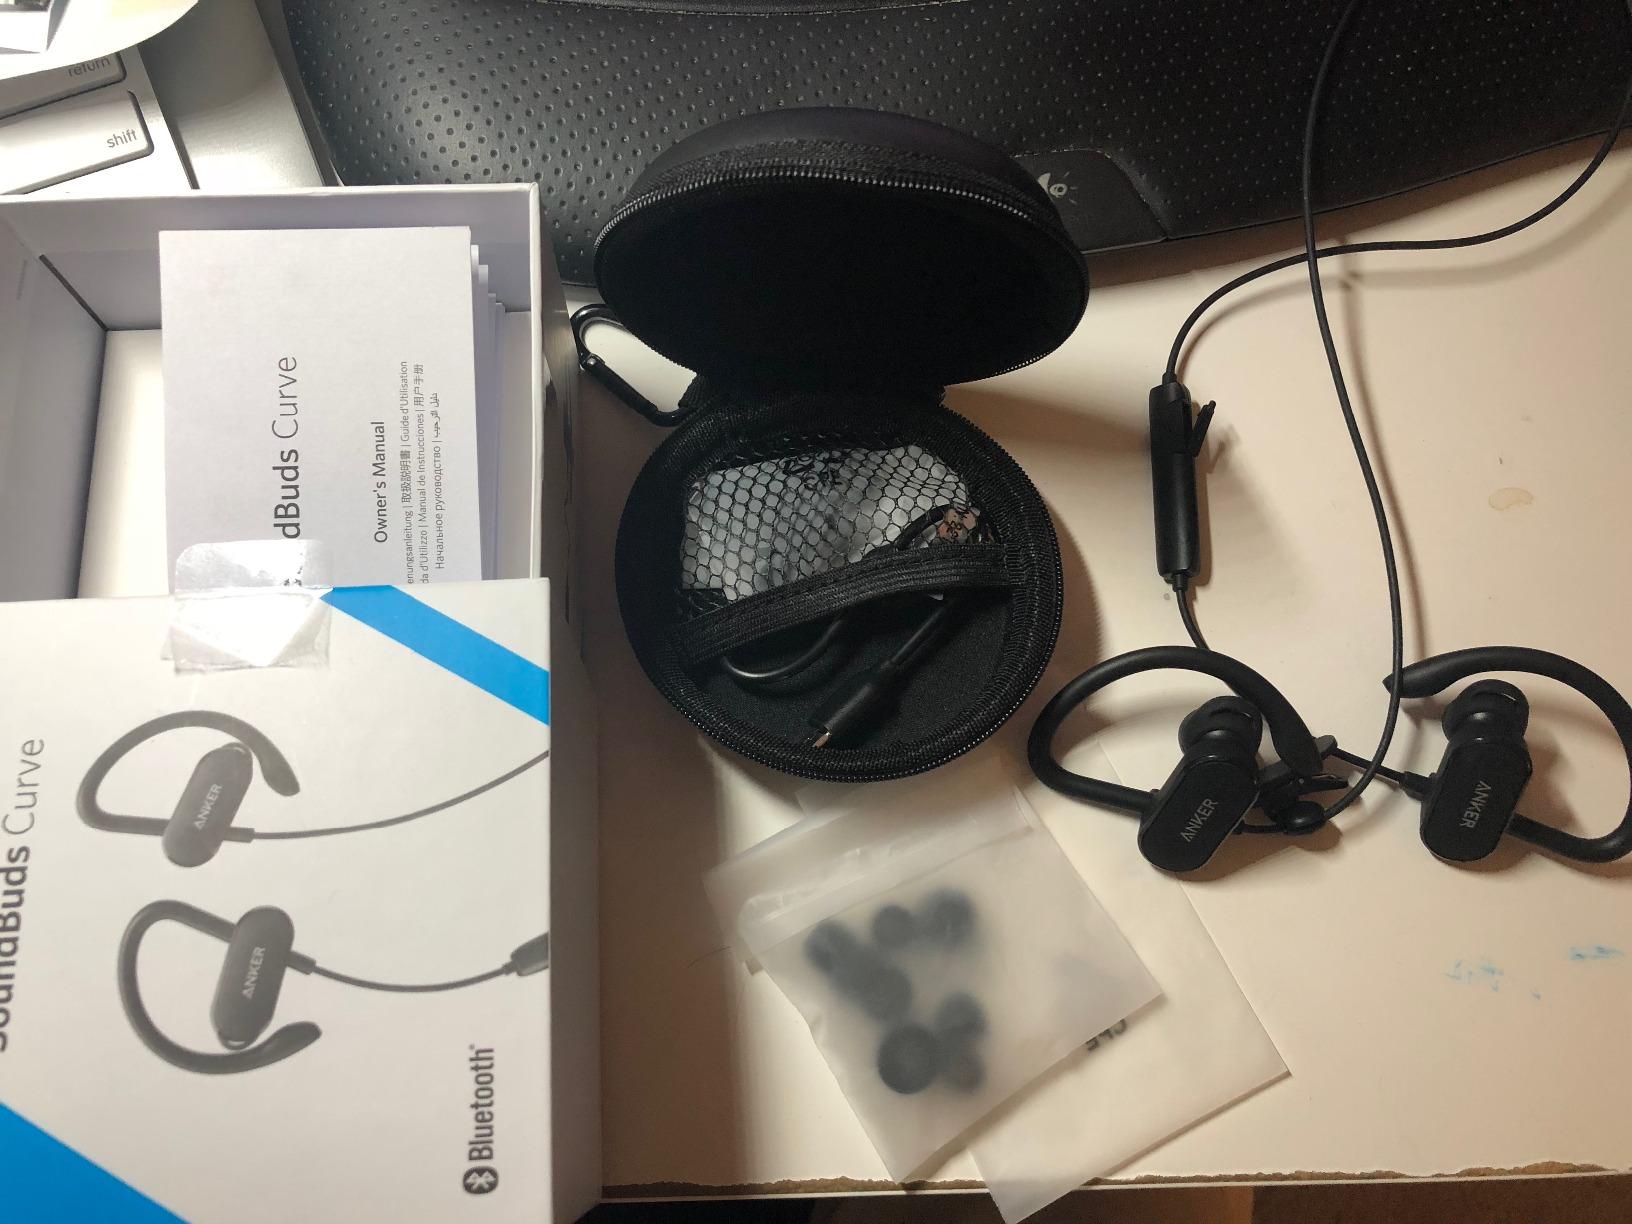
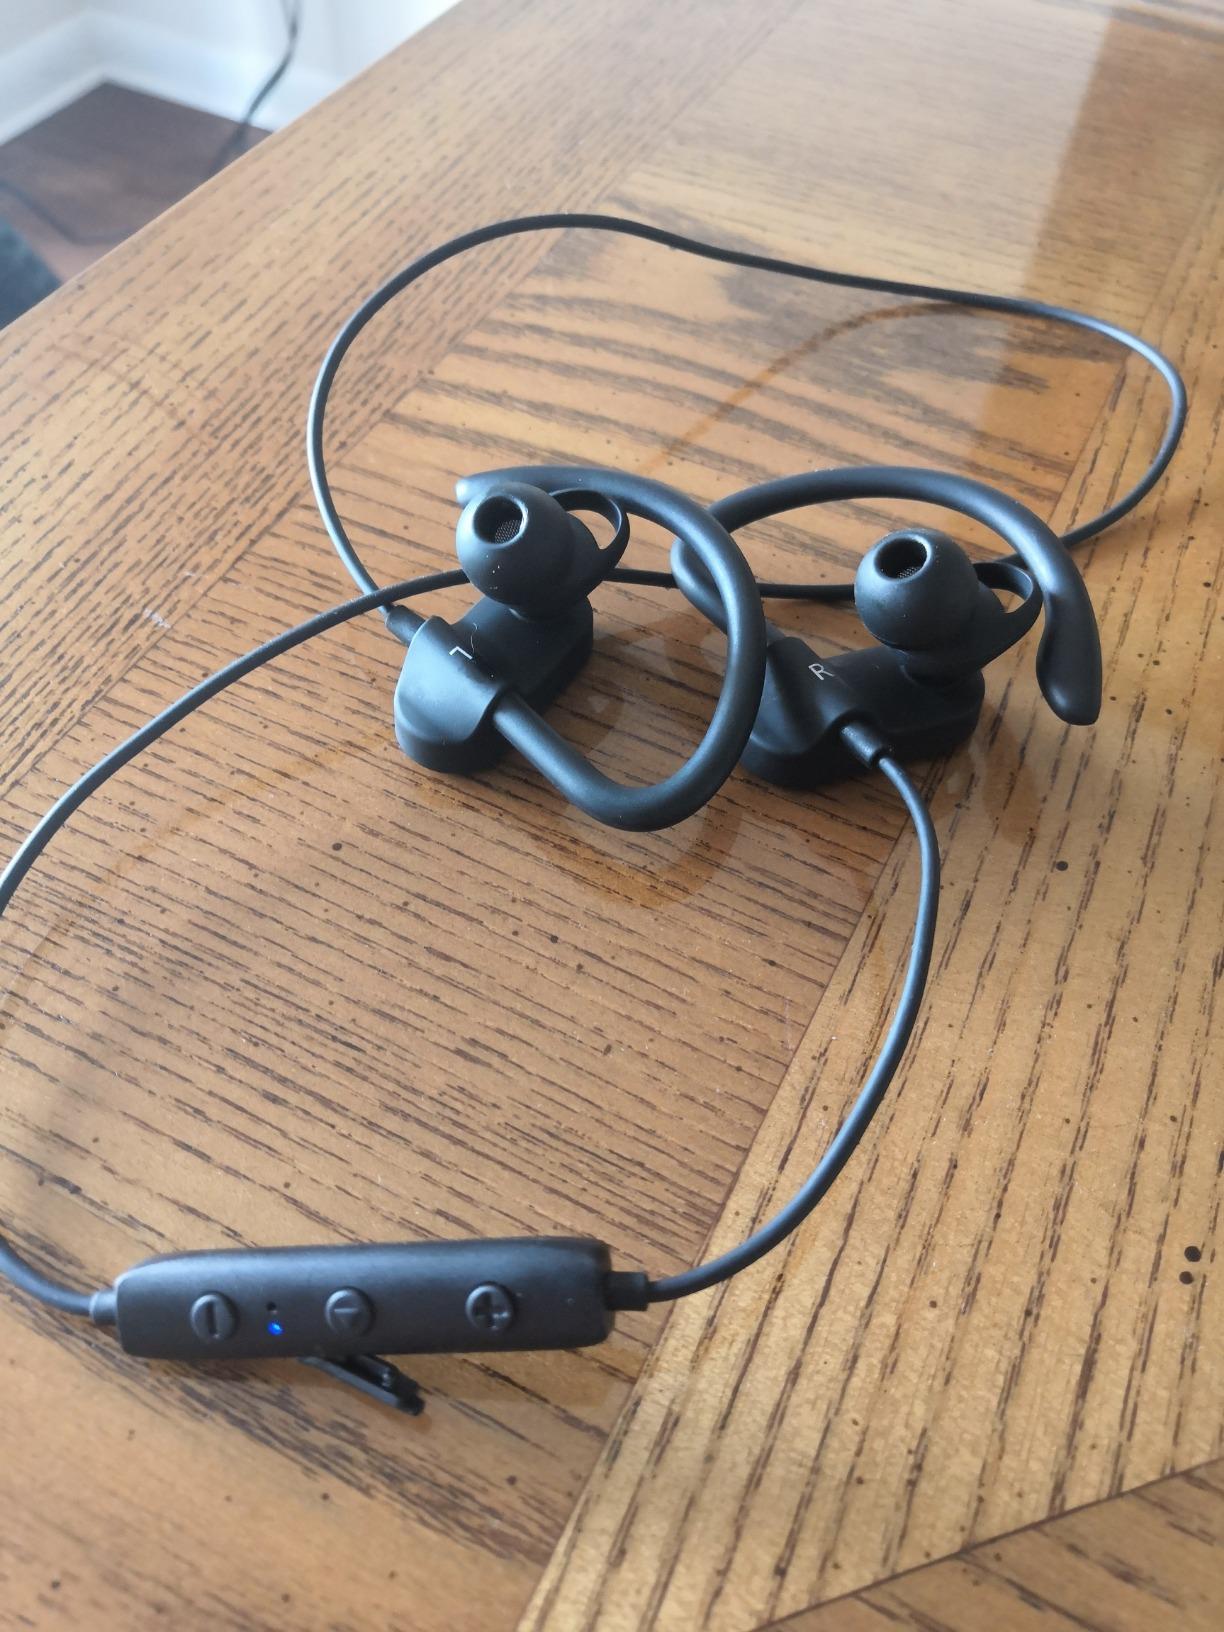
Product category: headphones
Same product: yes